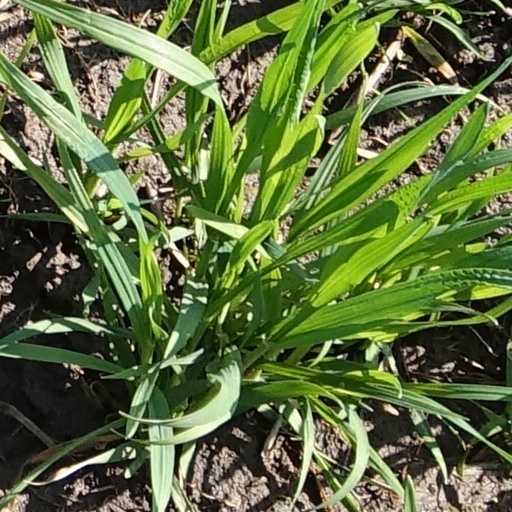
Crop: wheat